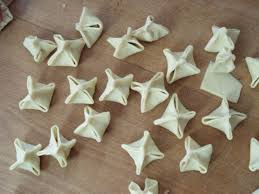
Yemek: manti